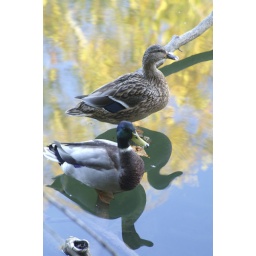
Ducks at Springfield Nature Center standing on submerged branch surrounded by reflected blue sky and leaves.